Frederick Booty

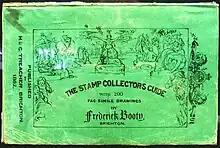
The cover of Booty's first illustrated stamp catalogue.

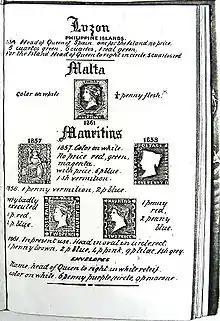
A hand-drawn page from Booty's catalogue showing early Malta and Mauritius stamps but not the famous Mauritius "Post Office"

Frederick William Booty (1841 – 13 October 1924) was an English artist who was also the author of the first postage stamp catalogue in English, and the first illustrated stamp catalogue anywhere.